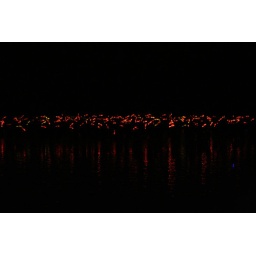
water show on west lake in hangzhou.